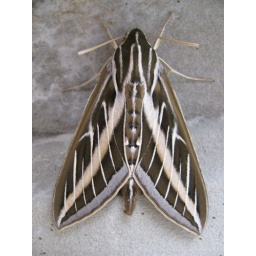
a striped hawkmoth, I think, spotted outside the Iowa State Capitol building in Des Moines.